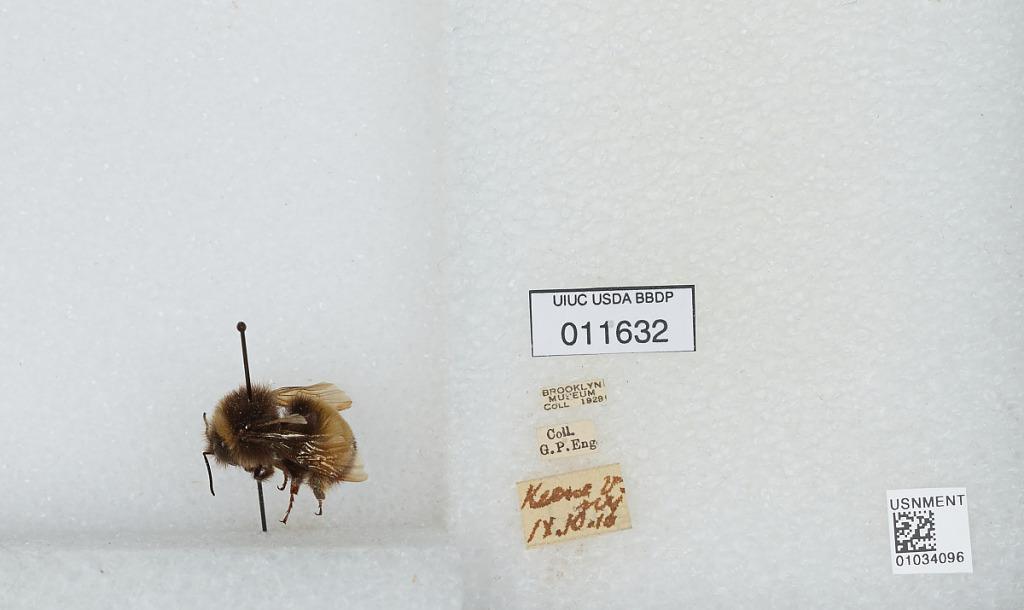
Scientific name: Bombus (Bombus) terricola Kirby
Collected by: G. Engelhardt
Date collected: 1910-9-10
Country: United States
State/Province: Virginia
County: Albemarle
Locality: Keene
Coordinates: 37.8653, -78.5553